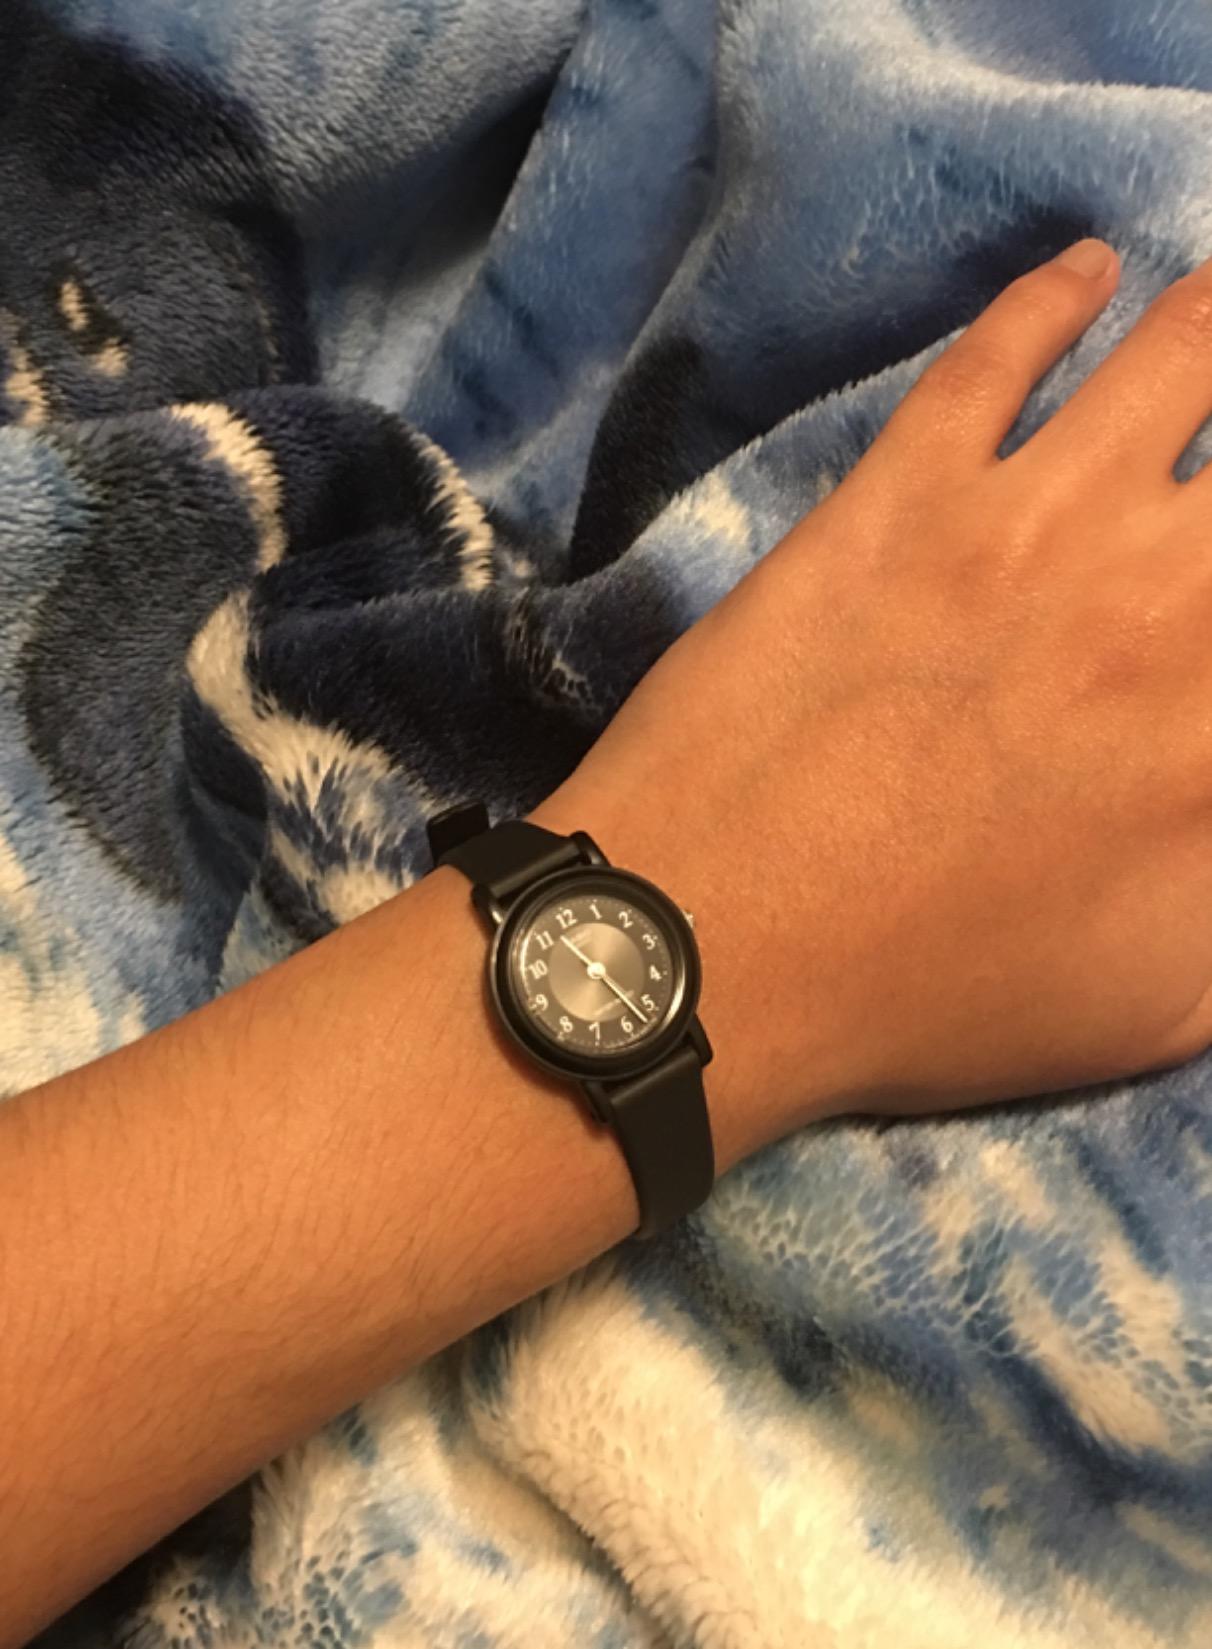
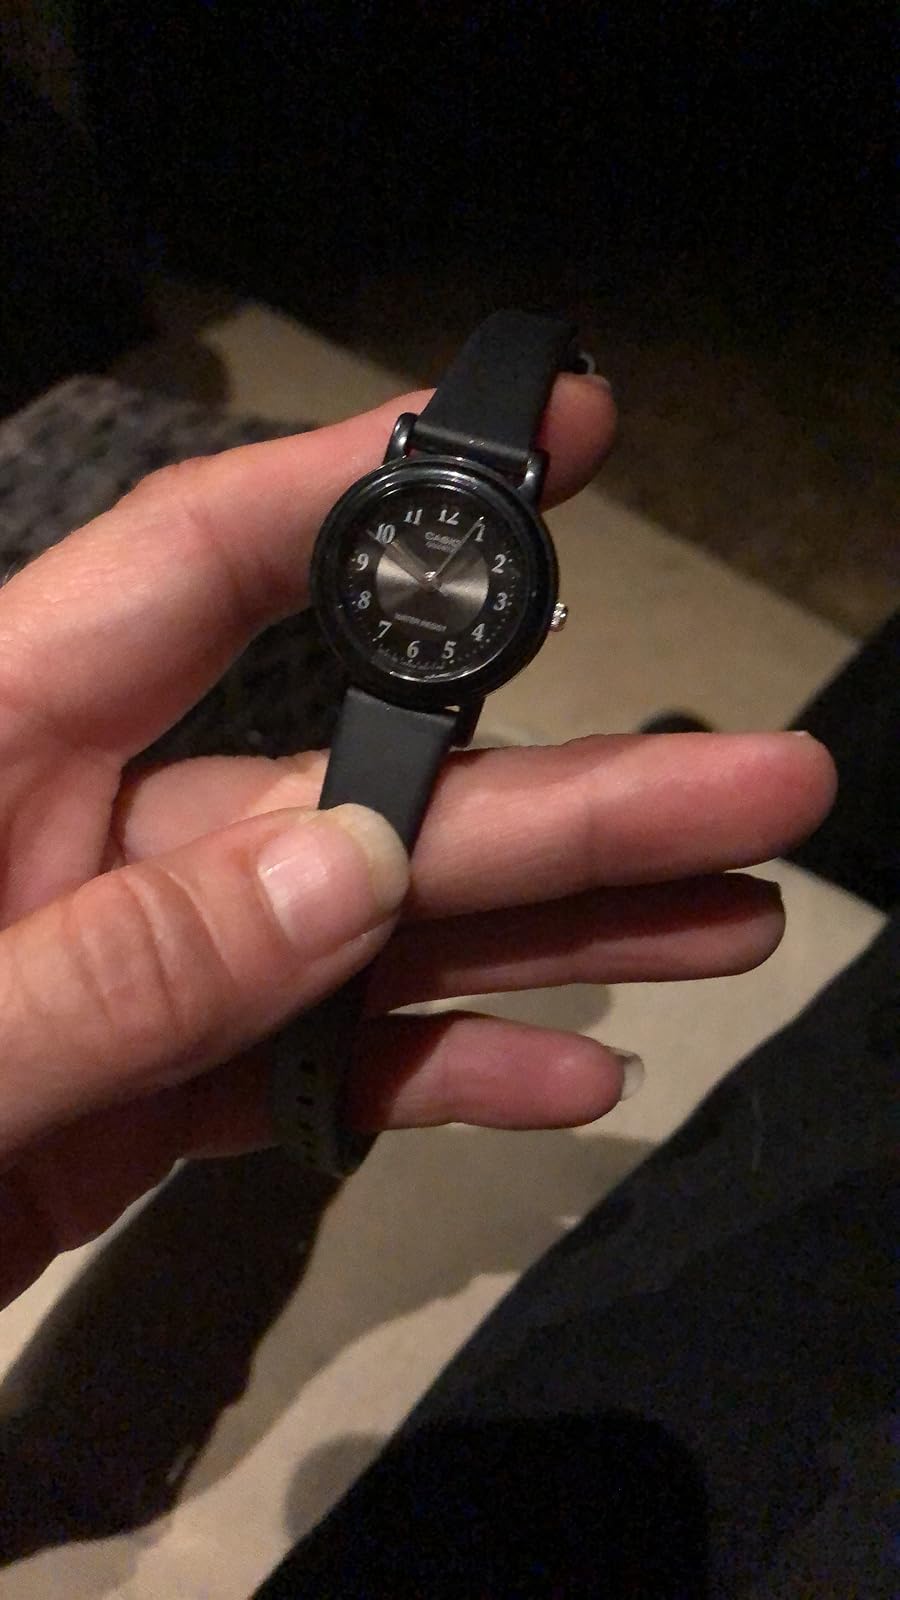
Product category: accessories_watch
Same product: yes